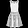
Label: Dress